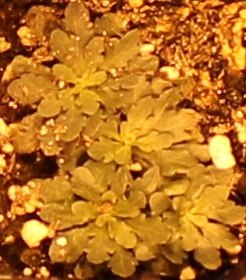
Label: Horseweed